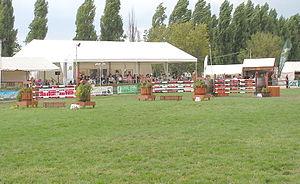
L'obstacle est en équitation de saut d'obstacles l'élément de base.